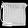
Label: Bag